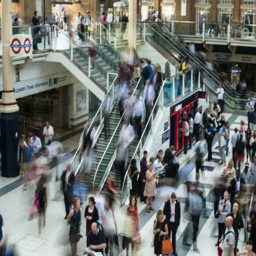
which of these cities has the most inhabitants ?